Half a Sixpence (film)

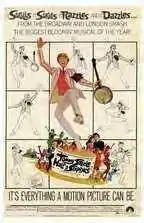
Original American poster

Half a Sixpence is a 1967 British musical film directed by George Sidney starring Tommy Steele, Julia Foster and Cyril Ritchard. It was choreographed by Gillian Lynne. The screenplay by Beverley Cross is adapted from his book for the 1963 stage musical of the same name, which was based on "Kipps: The Story of a Simple Soul", the 1905 novel by H. G. Wells. The music and lyrics are by David Heneker.